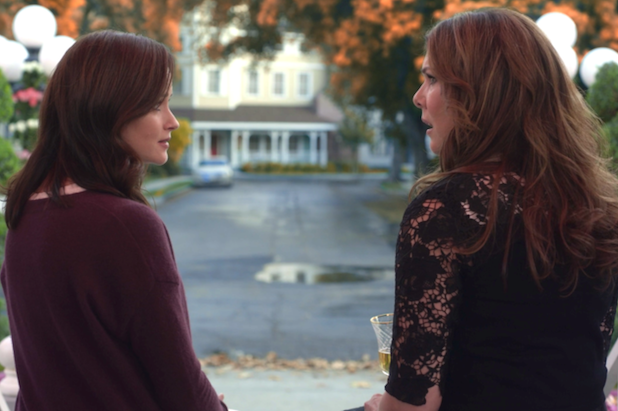
Gender: women